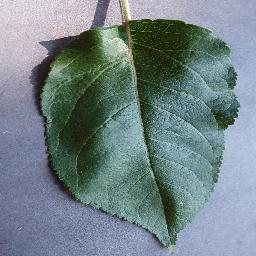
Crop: apple
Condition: healthy